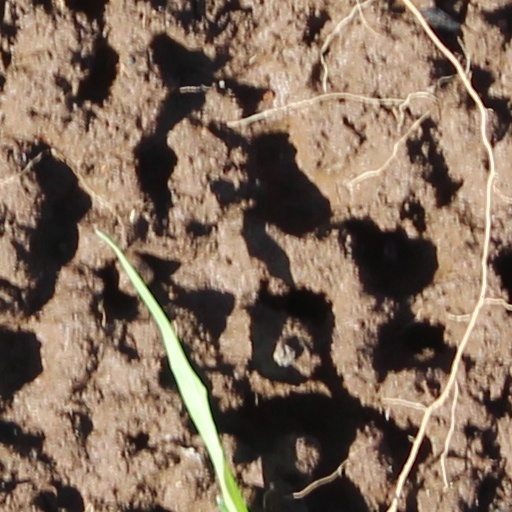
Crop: wheat